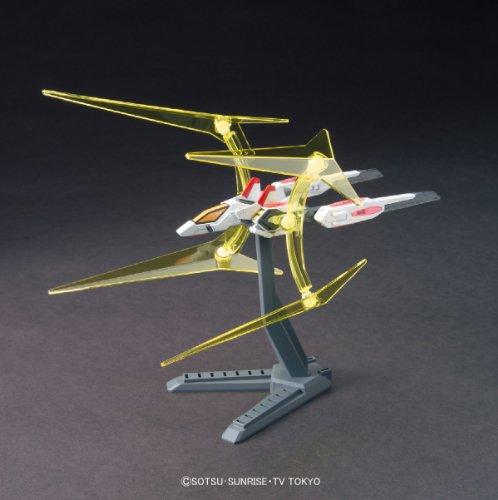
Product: Bandai Hobby HGBC Universe Booster Plavsky Power Gate
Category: Toys & Games | Toy Figures & Playsets | Action Figures
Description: Runner x6, instruction manual x1.
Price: $15.36
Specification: ProductDimensions:2x3x5inches|ItemWeight:5.6ounces|ShippingWeight:5.6ounces(Viewshippingratesandpolicies)|DomesticShipping:ItemcanbeshippedwithinU.S.|InternationalShipping:ThisitemcanbeshippedtoselectcountriesoutsideoftheU.S.LearnMore|ASIN:B00GT6XVYQ|Itemmodelnumber:BAN185179|Manufacturerrecommendedage:15-16years